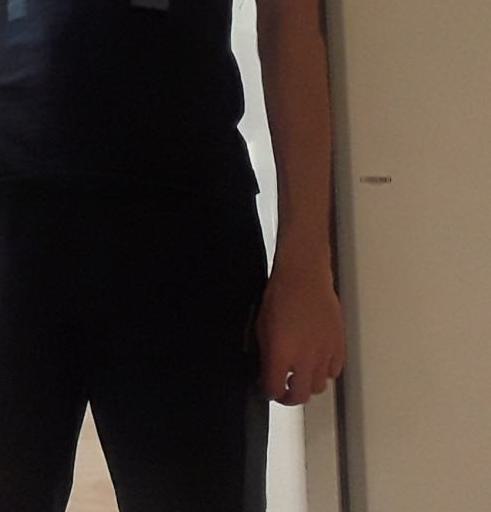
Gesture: no_gesture